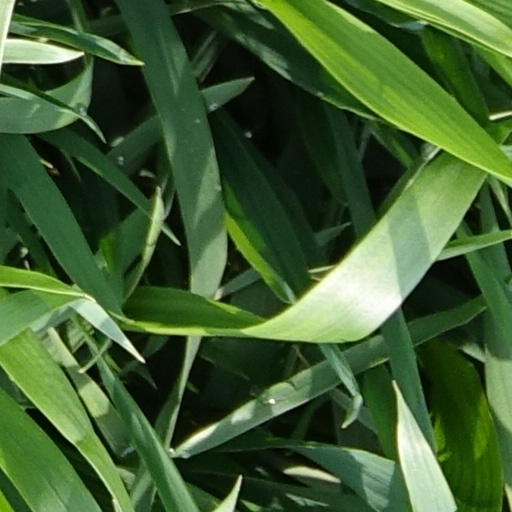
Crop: wheat